Killing of David Byrne

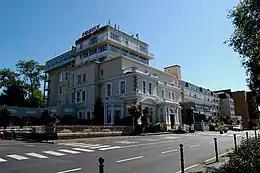

The Irish criminal David Byrne was shot dead on 5 February 2016 at the Regency Hotel in Whitehall, Dublin, Ireland.